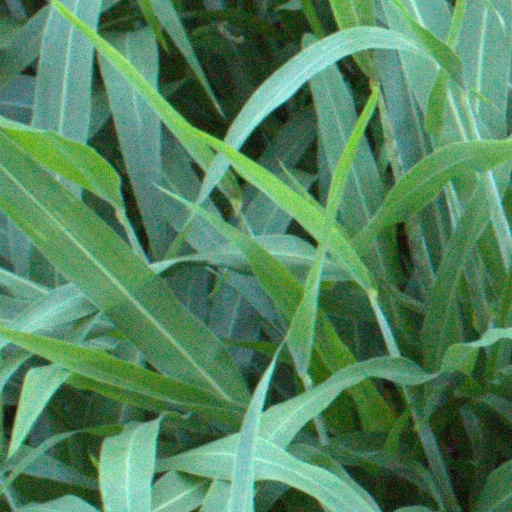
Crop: sorghum